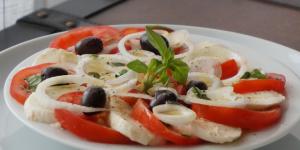
ensalada de tomate mozzarella y oregano